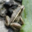
Label: frog